West Point Lake

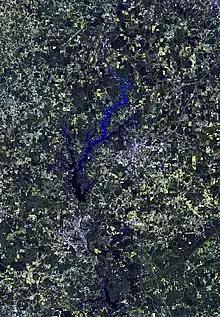
Satellite image

The lake is sometimes criticized and brought into negative public light due to being the first impoundment south of Atlanta. Scientists were strongly attracted to West Point Lake for this reason and were eager to study the lake and the river. Studies were done in the early 1990s in detail to determine the effects of the urban environment on the lake.